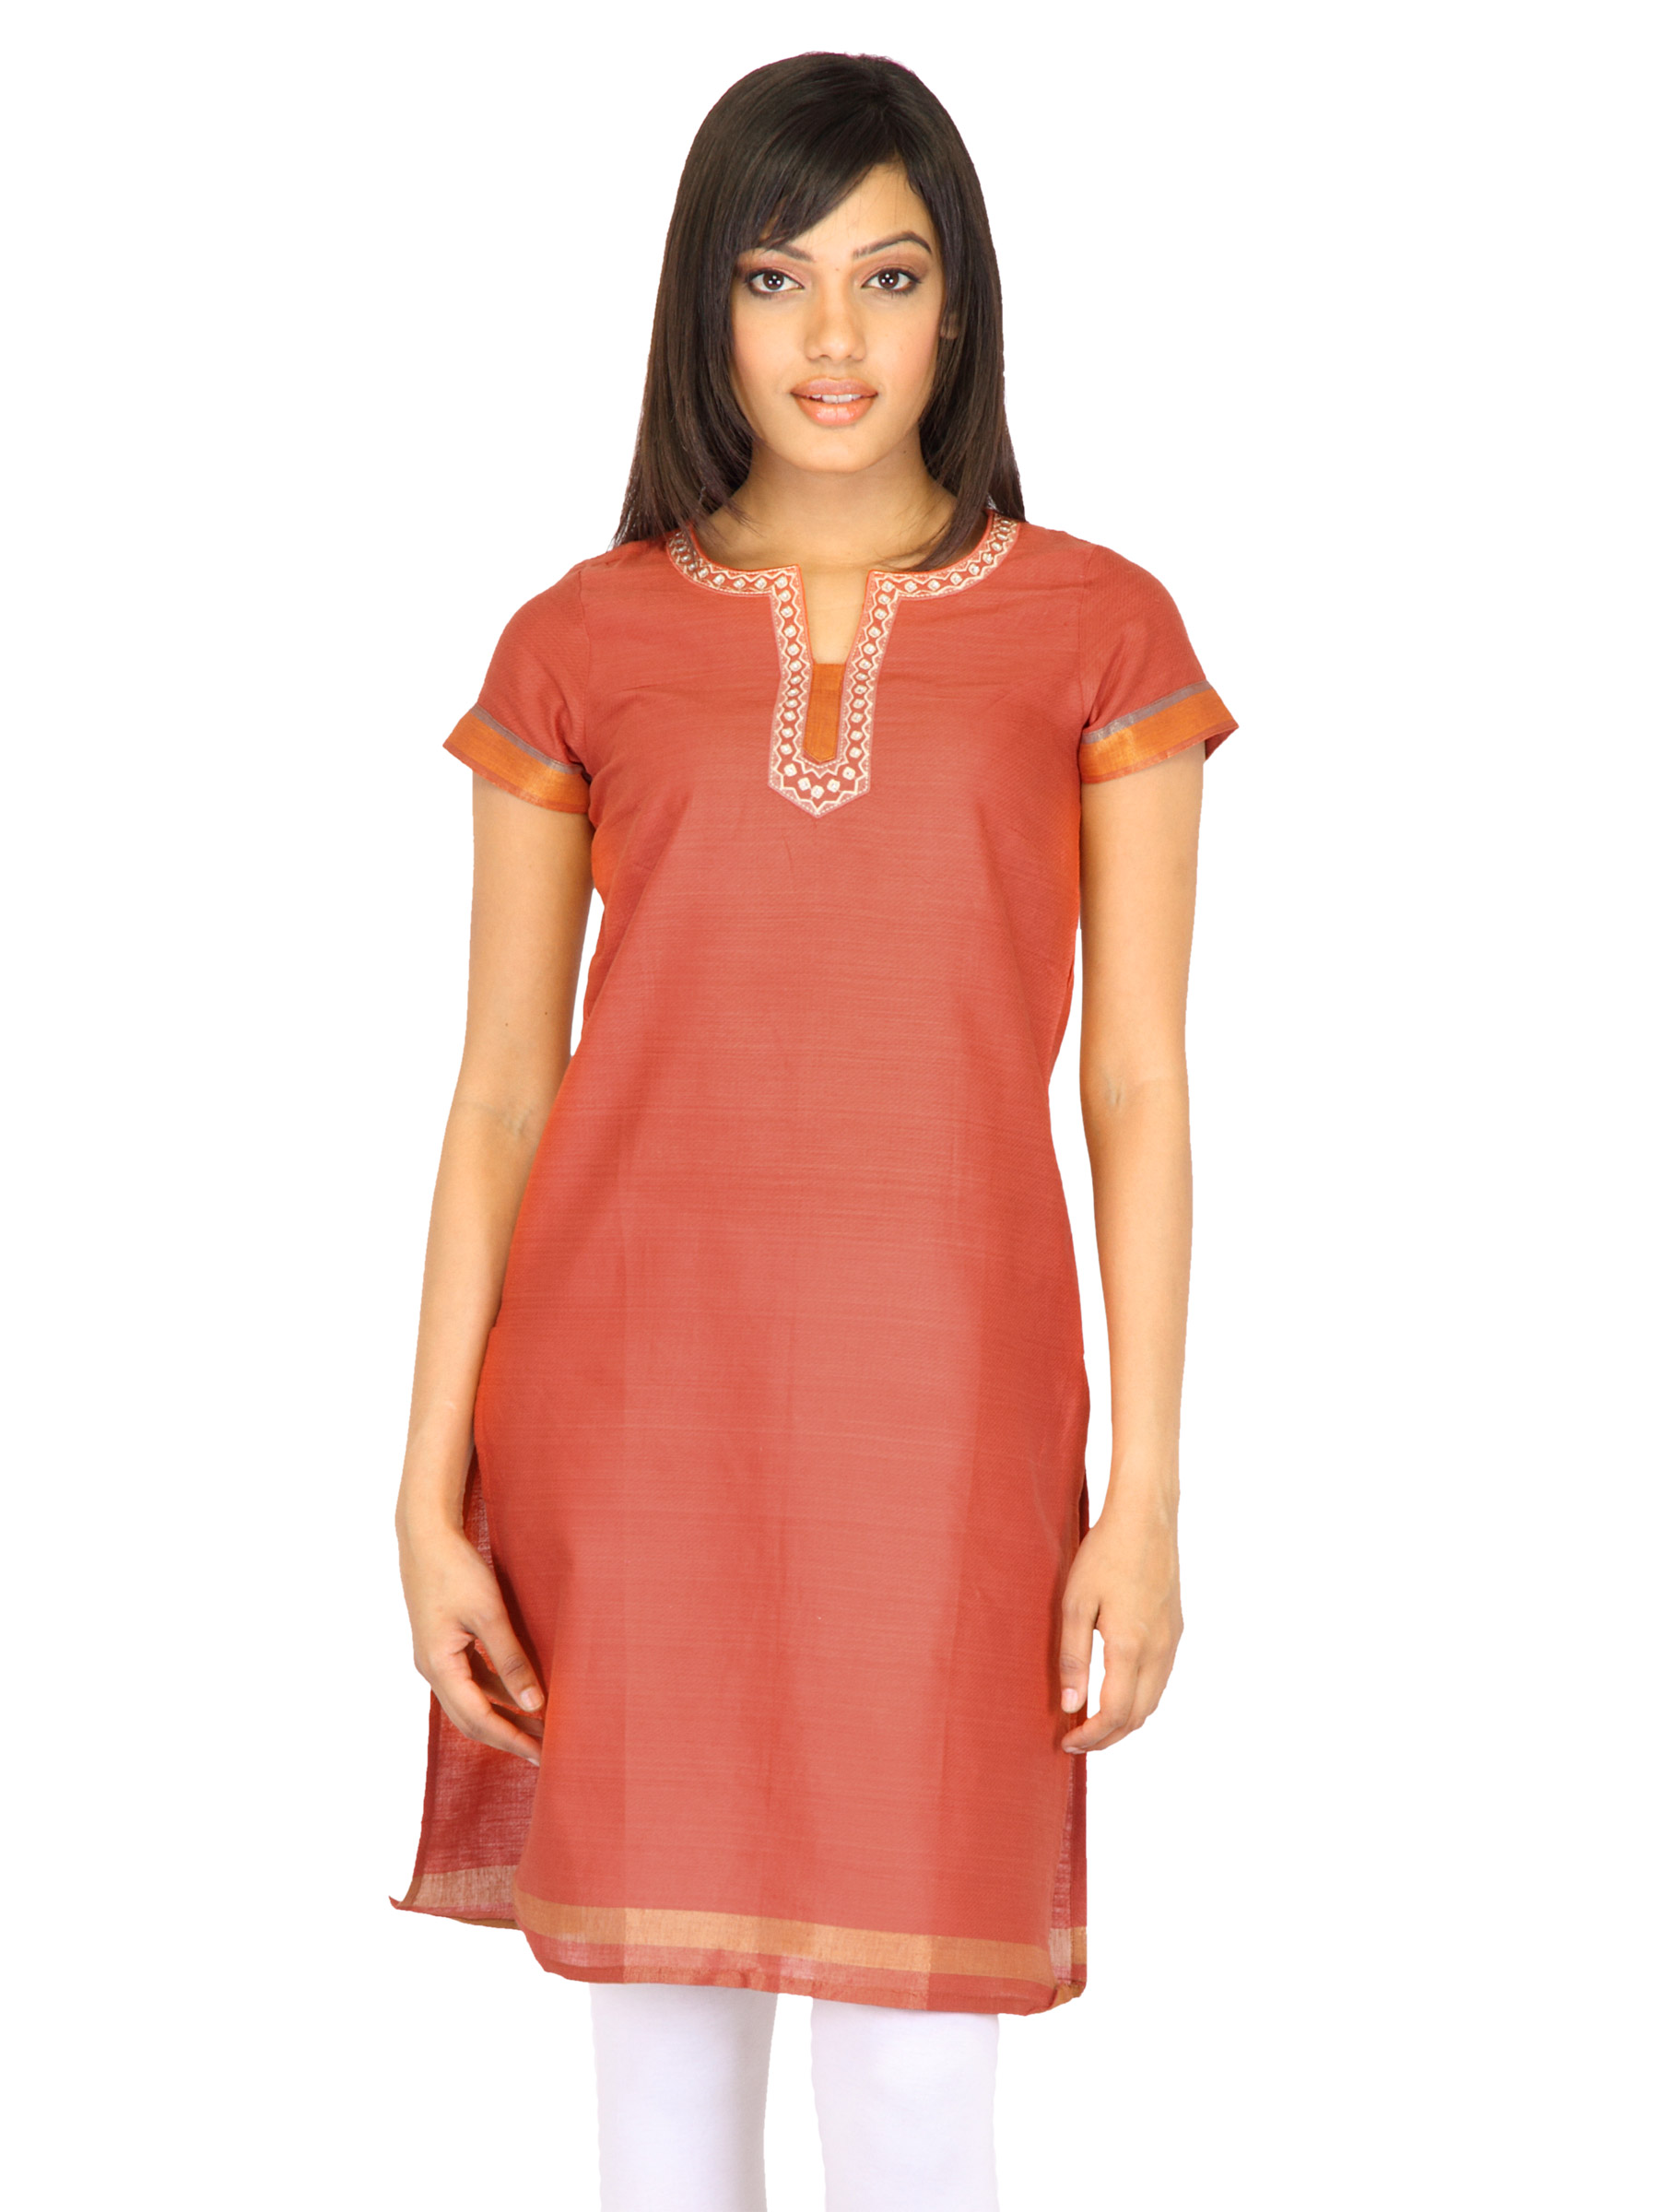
Vishudh Women Cotton Silk Maroon Kurtas
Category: Apparel / Topwear / Kurtas
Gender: Women
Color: Maroon
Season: Fall 2011
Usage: Ethnic